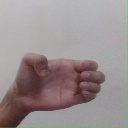
अक्षर: ख